Shapurji Saklatvala

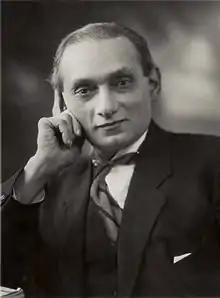
Saklatvala in 1922

Shapurji Dorabji Saklatvala (28 March 1874 – 16 January 1936) was a communist militant and British politician of Indian Parsi heritage. He was the first person of Indian heritage to become a British Member of Parliament (MP) for the Labour Party and was also among the few members of the Communist Party of Great Britain (CPGB) to serve as an MP.